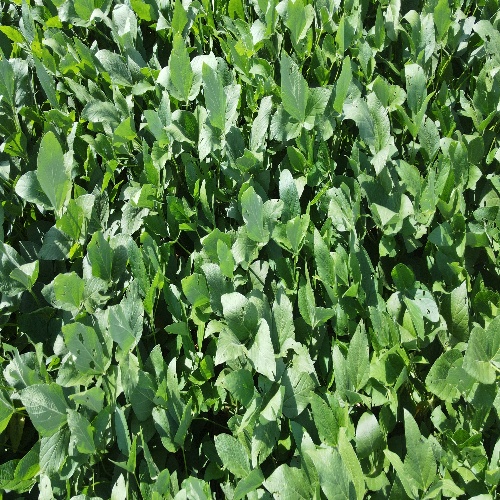
Label: Caterpillar